37signals

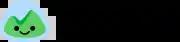
Logo used until 2019

The company 37signals was originally named after the 37 extraterrestrial radio signals identified by astronomer Paul Horowitz as potential messages from extraterrestrial intelligence. Work on the company's first product, the project management application Basecamp, began in 2003.